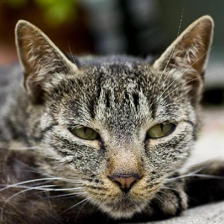
Label: animals